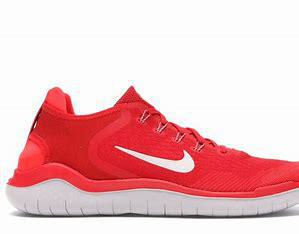
Brand: Nike
Model: Free RN 2018